Scleral lens

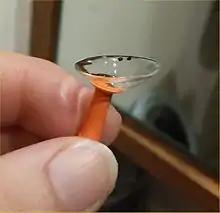
Scleral lens prescribed for dry eye, on a removal plunger

Scleral lenses are removed using the fingers, or a small lens removal plunger. Lenses are then cleaned and sanitized before reinsertion. Scleral lenses cannot be worn while sleeping and many wearers sanitize their lenses overnight. Unlike regular contact lenses, many sclerals can be stored dry when unused for longer periods of time.